Describe the emotion expressed in this image:  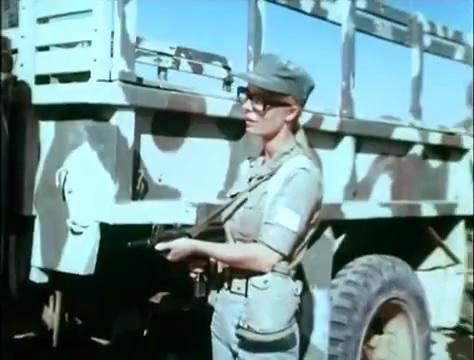
This person displays Pain, valence and arousal with low intensity.